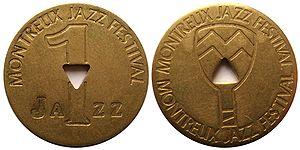
1 Jazz, Montreux, Suisse
La monnaie du canton de Vaud désigne l'ensemble des pièces de monnaies frappées par les autorités se trouvant sur l'actuel territoire du Pays de Vaud, des origines jusqu'à aujourd'hui.